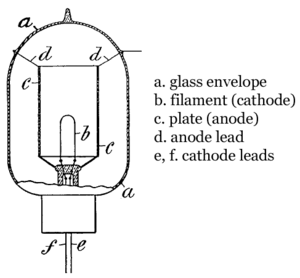
2 février : découverte d’Elara, septième satellite de Jupiter par Charles Dillon Perrine.